Spin chemistry

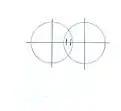
Simple diagram of bonding between electrons with opposite spin

Spin states relate to chemical and biochemical reaction mechanisms because bonds can be formed only between two electrons of opposite spin (Hund's rules). Sometimes when a bond is broken in a particular manner, for example, when struck by photons, each electron in the bond relocates to each respective molecule, and a radical-pair is formed. Furthermore, the spin of each electron previously involved in the bond is conserved, which means that the radical-pair now formed is a singlet (each electron has opposite spin, as in the origin bond). As such, the reverse reaction, i.e. the reforming of a bond, called recombination, readily occurs. The radical-pair mechanism explains how external magnetic fields can prevent radical-pair recombination with Zeeman interactions, the interaction between spin and an external magnetic field, and shows how a higher occurrence of the triplet state accelerates radical reactions because triplets can proceed only to products, and singlets are in equilibrium with the reactants as well as with the products.